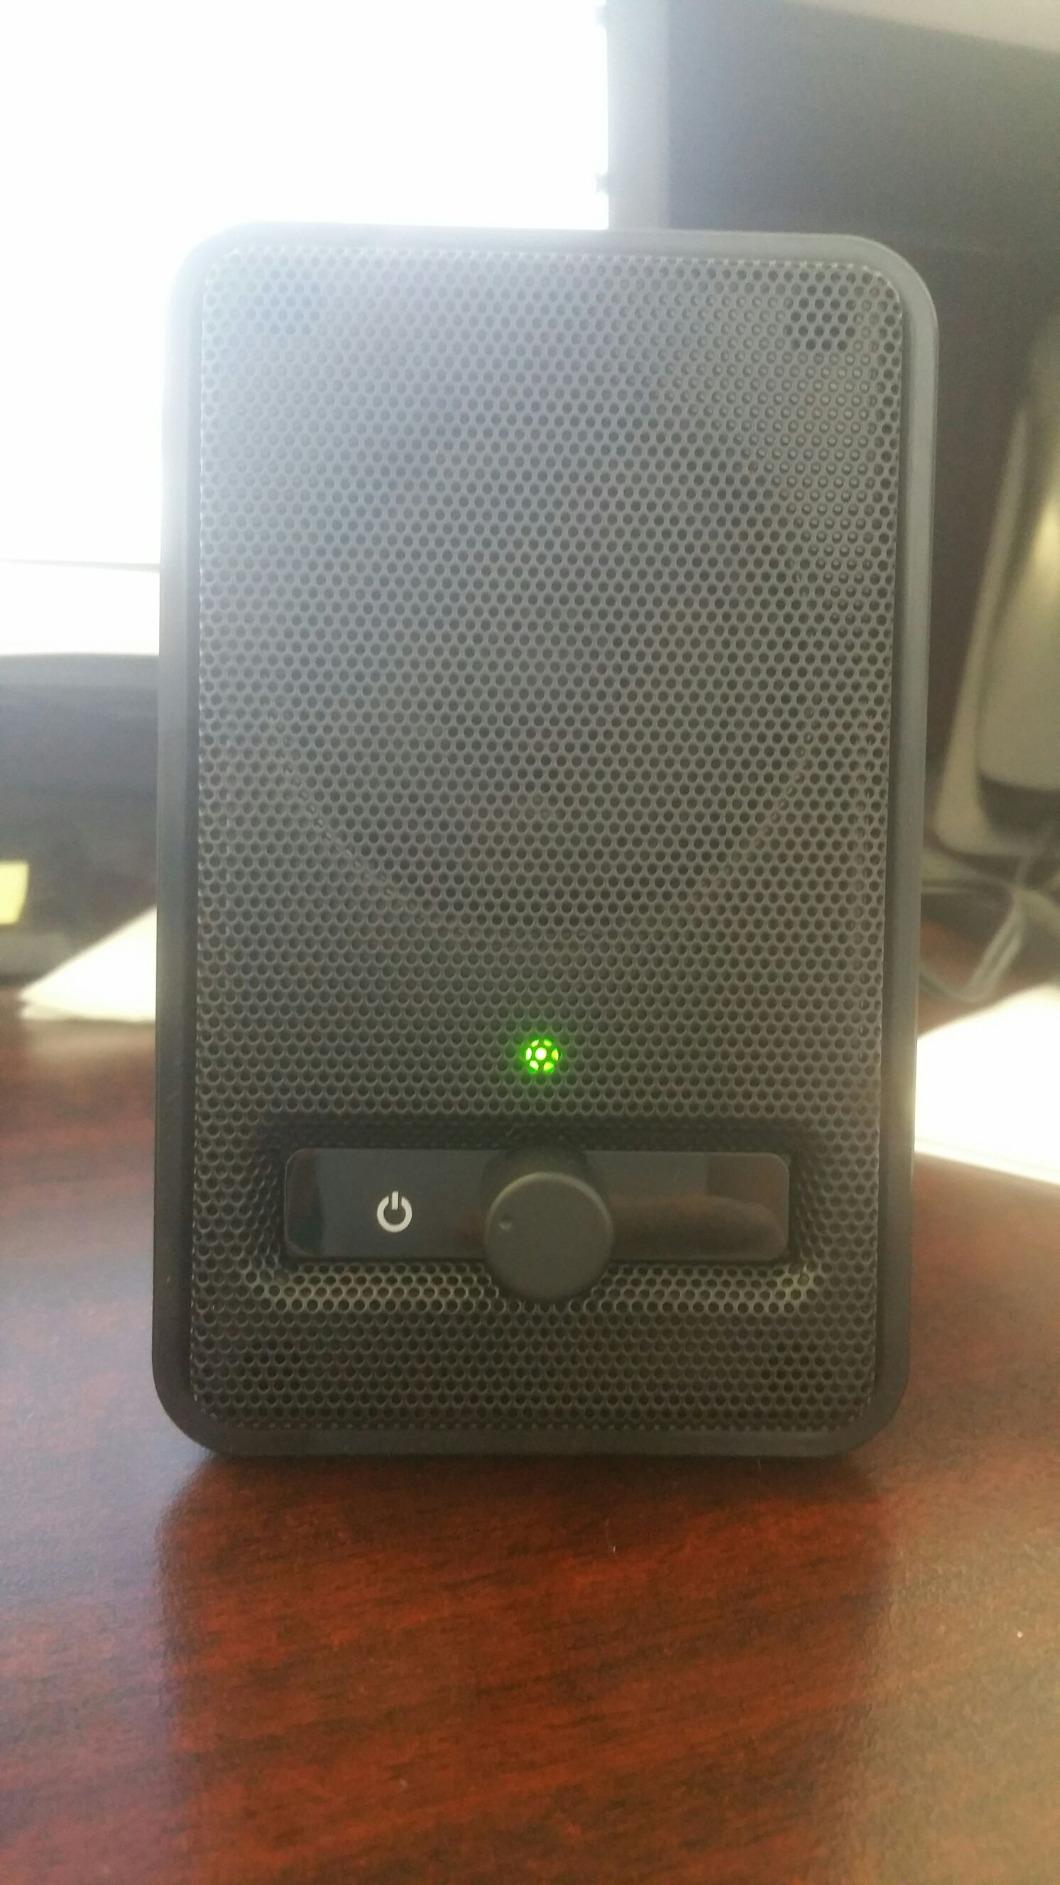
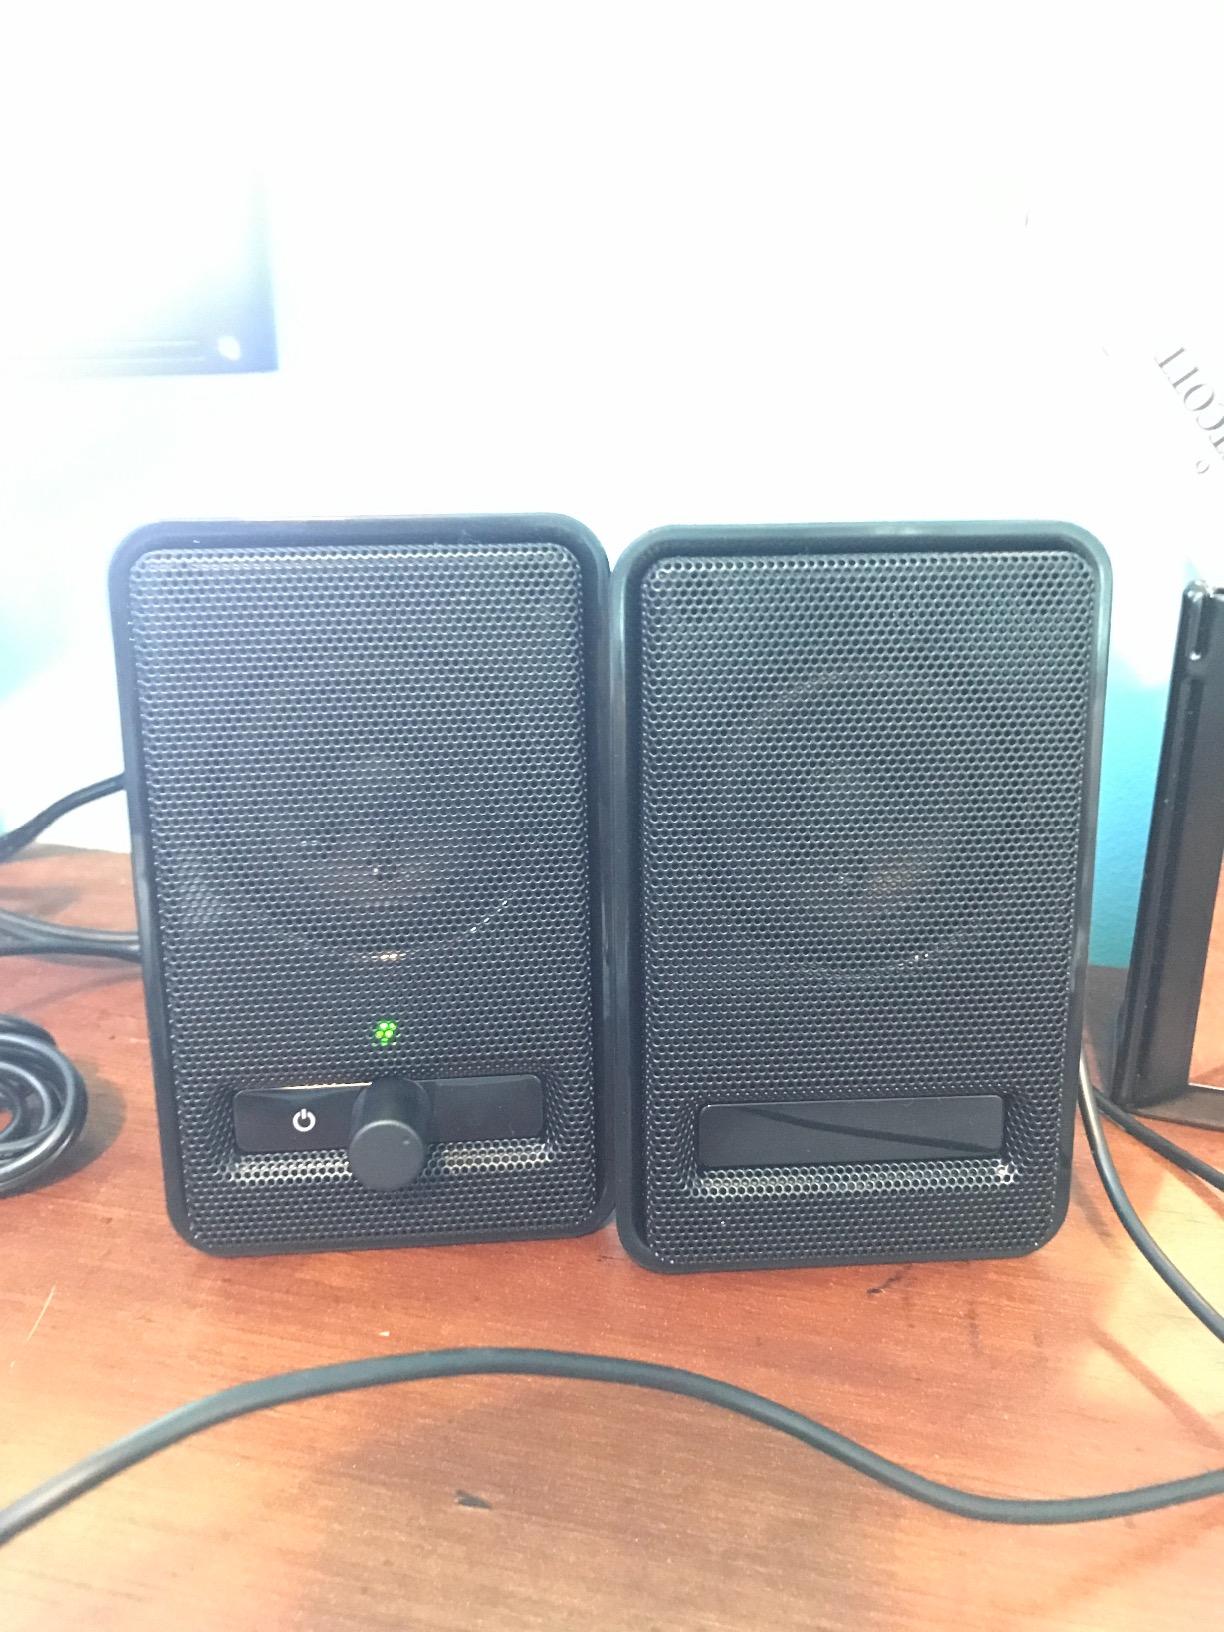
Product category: speaker
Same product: yes